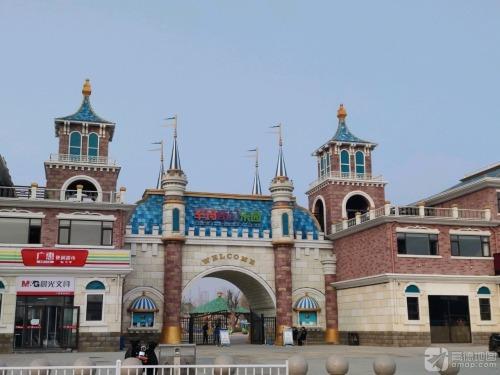
地标名称：辛玛奇幻乐园
所在城市：衡水市·桃城区